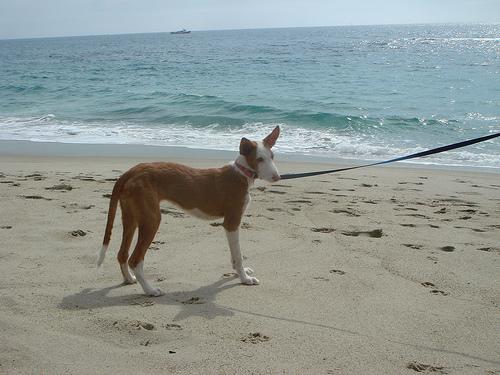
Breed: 210-n000006-Ibizan_hound